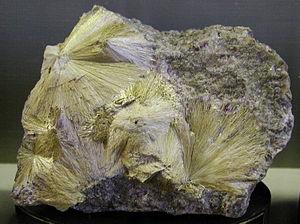
La carpholite est un silicate de manganèse dont la formule est Mn²⁺Al₂Si₂O₆(OH)₄ avec des traces de Ti, Fe, V, Zn, Mg, Ca, Na et K. Son système crystallin est orthorhombique. La carpholite au sens strict forme un groupe avec la ferrocarpholite, la magnésiocarpholite, la vanadiocarpholite et la potassicarpholite.